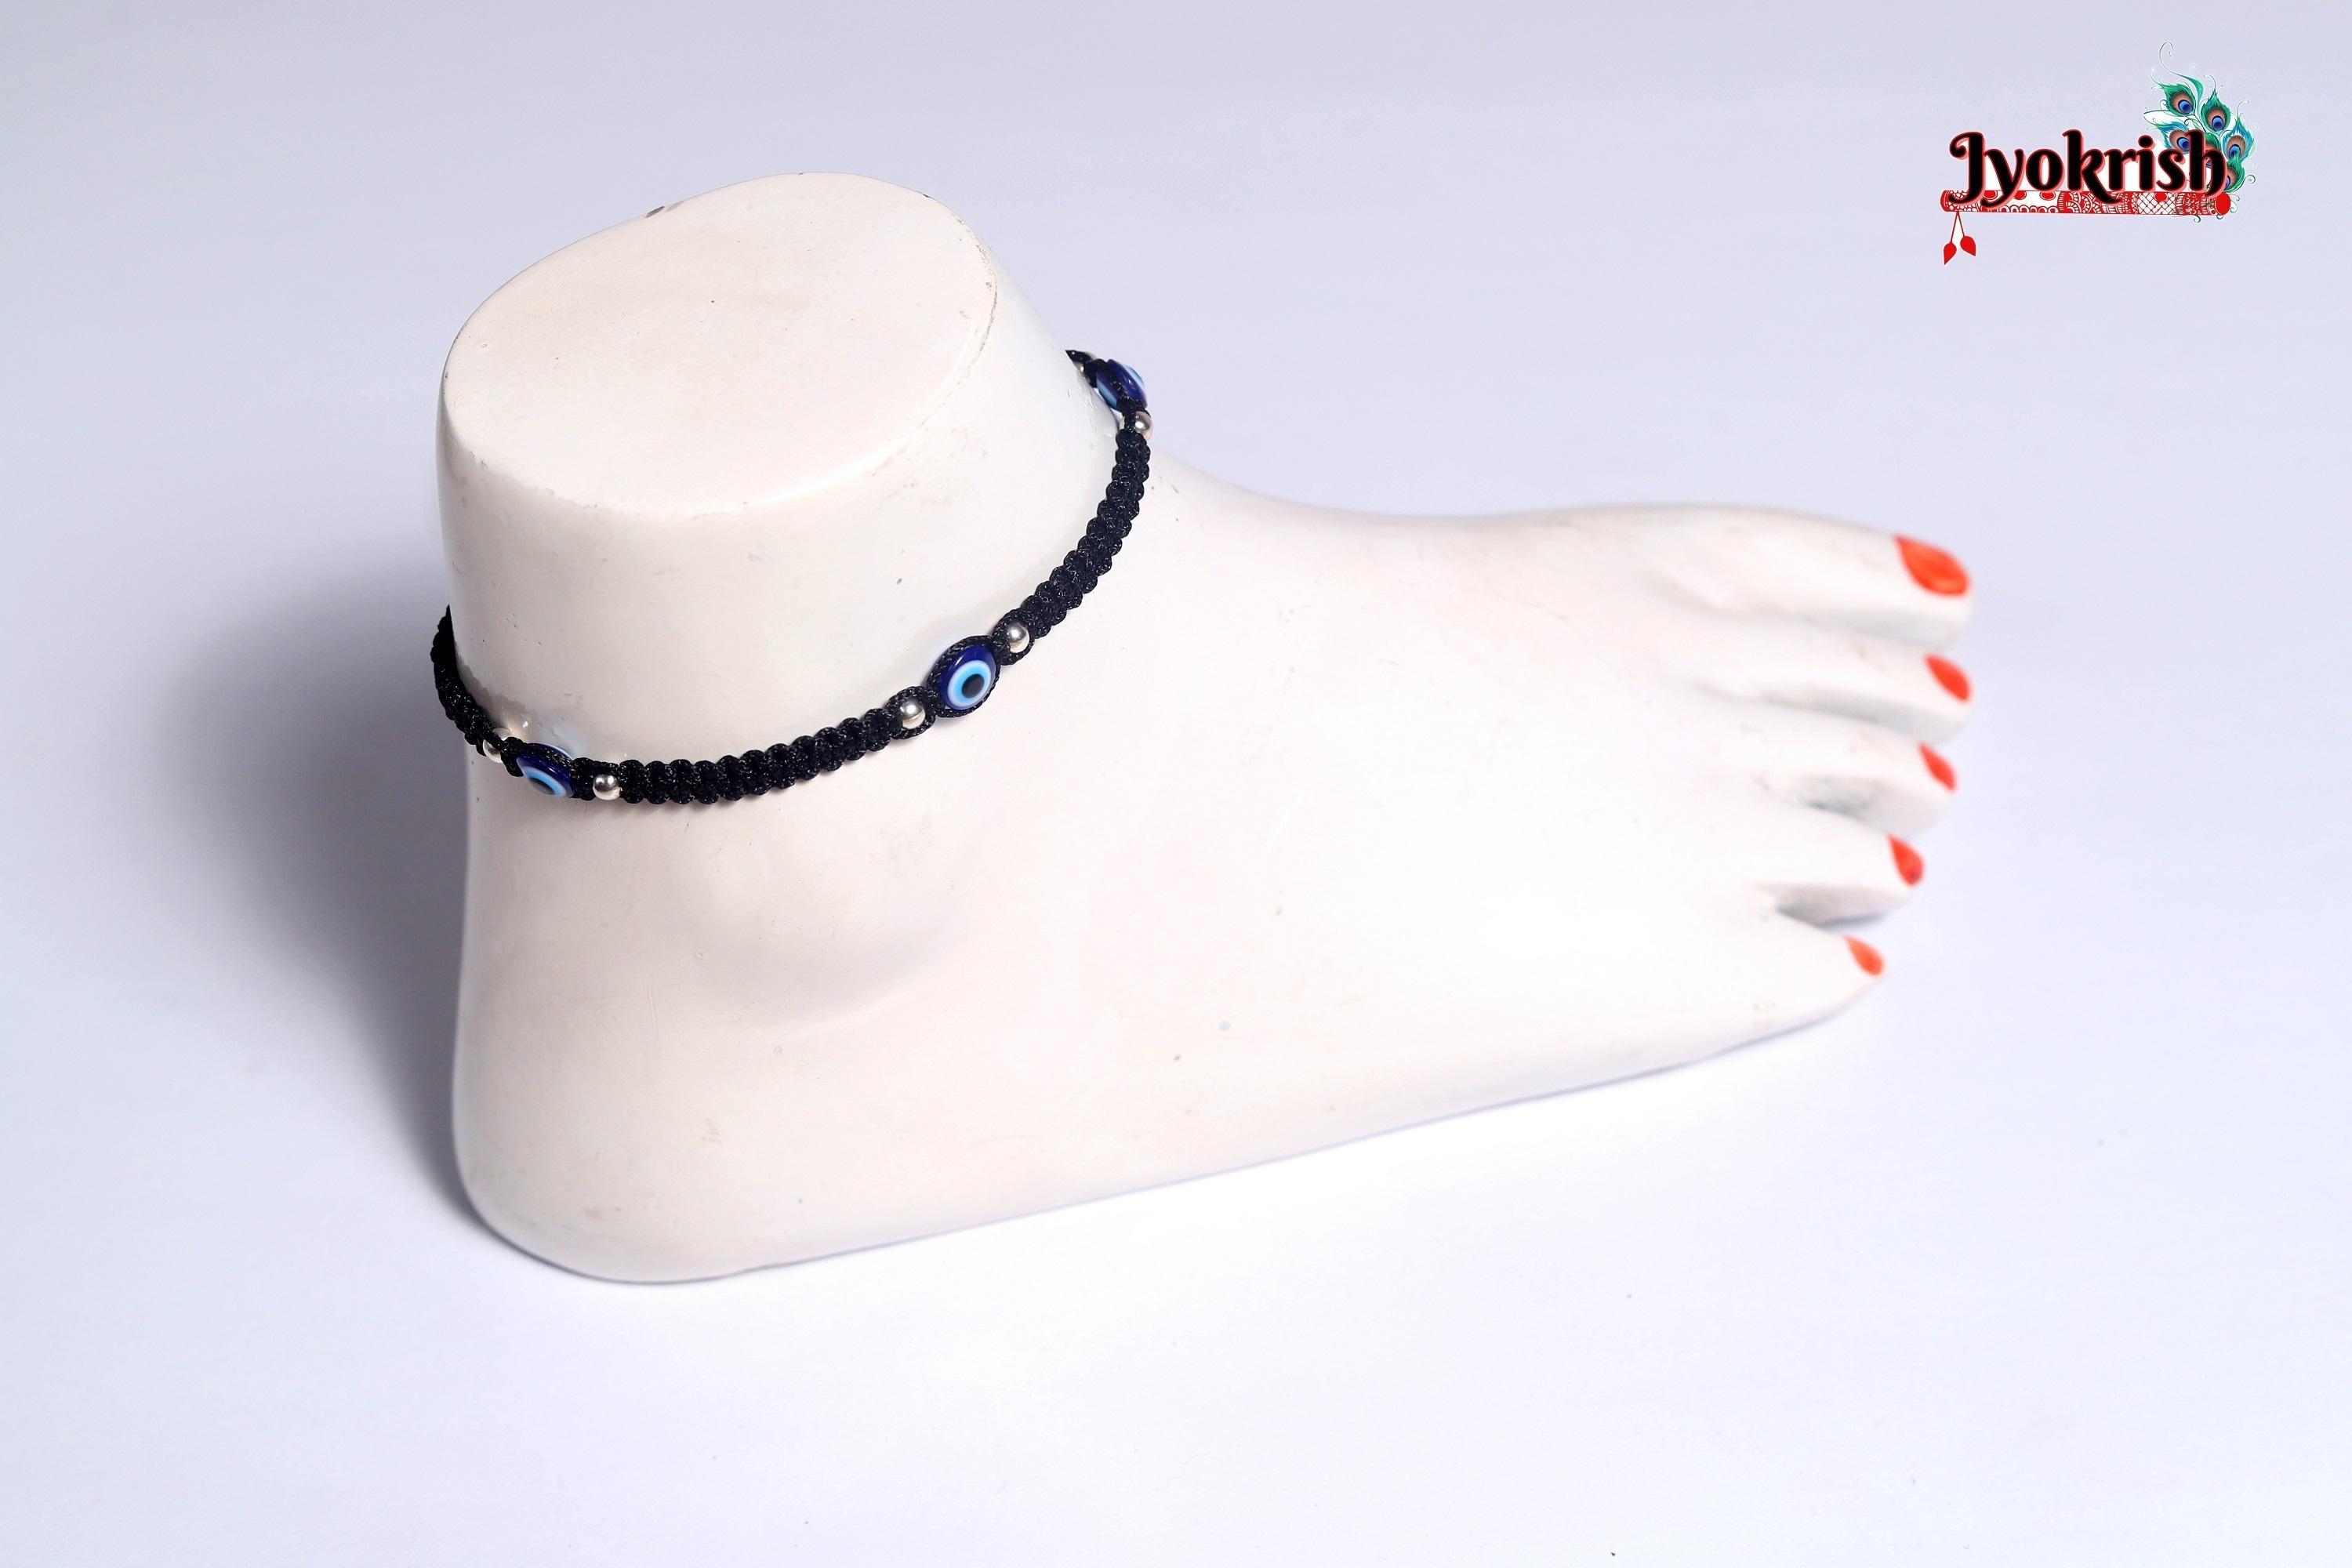
JYOKRISH Handmade Adjustable Black Thread 3 blue evil eye with Beads Anklet For Women | girls | Nazariya |Payal | Nazar Battu |Free Size |Pack of 2
Type: Anklet
Brand: JYOKRISH
Price: Rs. 299
This anklet is perfect for women and girls who appreciate unique and stylish accessories. It features a beautiful evil eye charm that is believed to ward off negative energy and bring good luck. 
Features: This piece is made of 925 sterling silver with silver plating. Wear your heart on your ankles with this exquisite piece from ZAVYA's silver collection, handcrafted with love. The minimal design makes this anklet absolutely irresistible.,This anklet is one of a kind. This anklet is perfect for any occasion or everyday wear, from grocery shopping to office wear and parties. This product has a single anklet. A pair option is also available for those who would like to glam up more,No chemical has been used in formation. All our products are anti-allergic and safe for the skin and very soothing and comfortable.| Disclaimer: Product may vary slightly from the image shown due to the photographic lighting effect and monitor screen. We,The anklet comes in an attractive jewelry box containing a Zavya jewelry kit with soft foam, a lovely envelope with essential information, and silver authentication certification.,Wipe your jewelry with the soft cloth after every use, and store it in a flat box to avoid accidental scratches. Keep sprays, makeup, moisture, and perfumes away from your jewelry. Do not soak it in water.